Washington Saldías Fuentealba

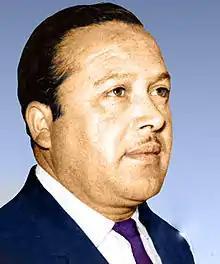

Washington Saldías Fuentealba (6 September 1927 – 31 October 1989) was the 29th Mayor of the Chilean commune of Pichilemu, office which he held between May 1971 and September 1973: his term was interrupted by the 1973 Chilean coup d'état, which put General Augusto Pinochet in the power of the country, and who later appointed Carlos Echazarreta Iñiguez as the successor of Saldías. Saldías was also "regidor" of the commune of Pichilemu between 1963 and 1971, and a founding member of the Club Aéreo de Pichilemu (Aerial Club of Pichilemu).